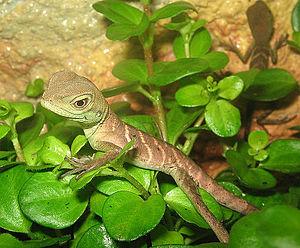
Physignathus cocincinus est une espèce de sauriens de la famille des Agamidae, originaire du Sud-Est de l'Asie.